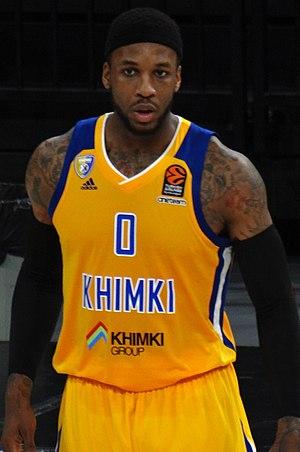
Thomas Earl Robinson, né le 18 mars 1991 à Washington D.C, est un joueur américain de basket-ball. Il évolue au poste d'ailier fort.